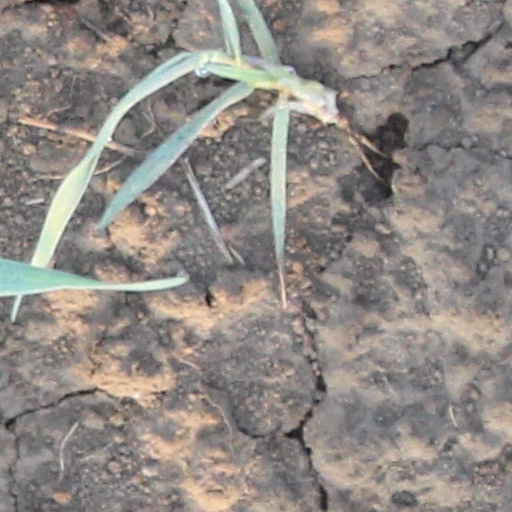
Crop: wheat